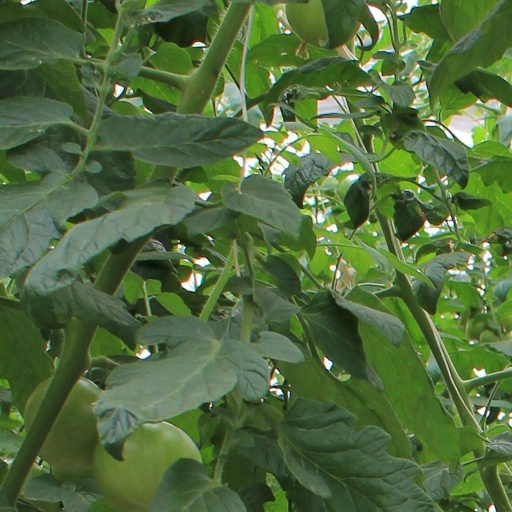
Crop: tomato